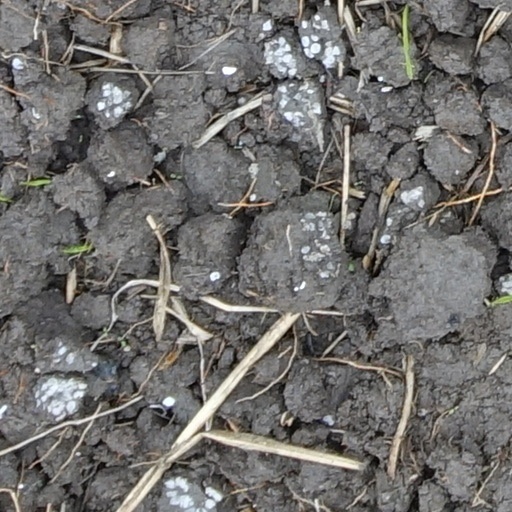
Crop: wheat